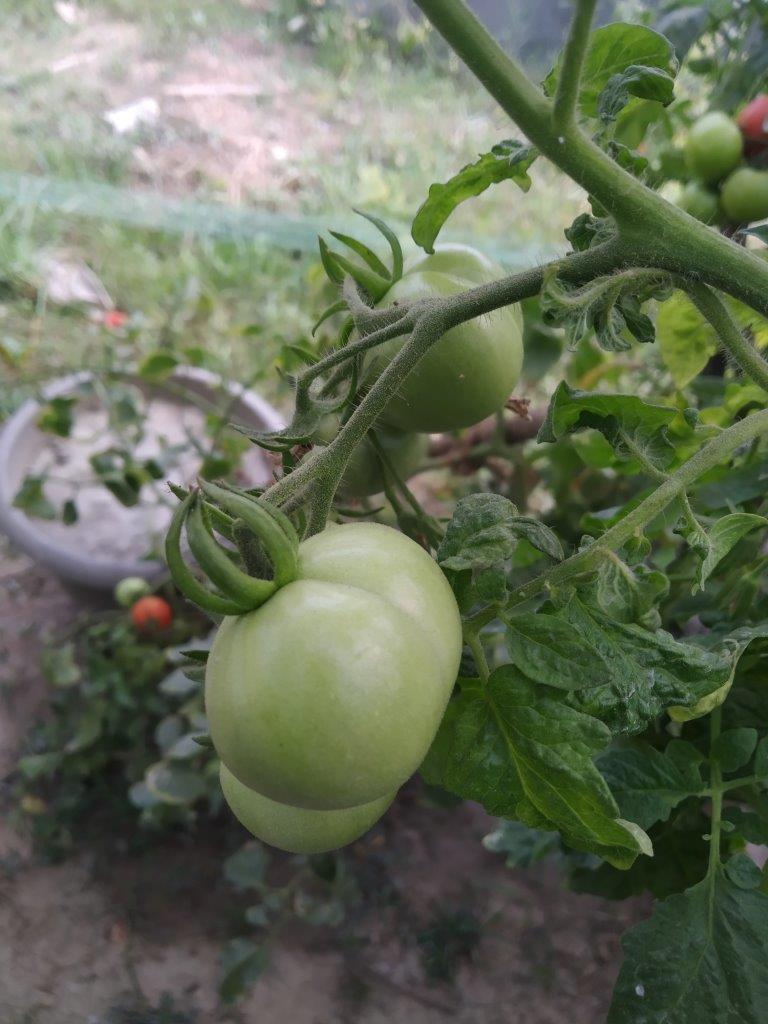
Maturity: Immature